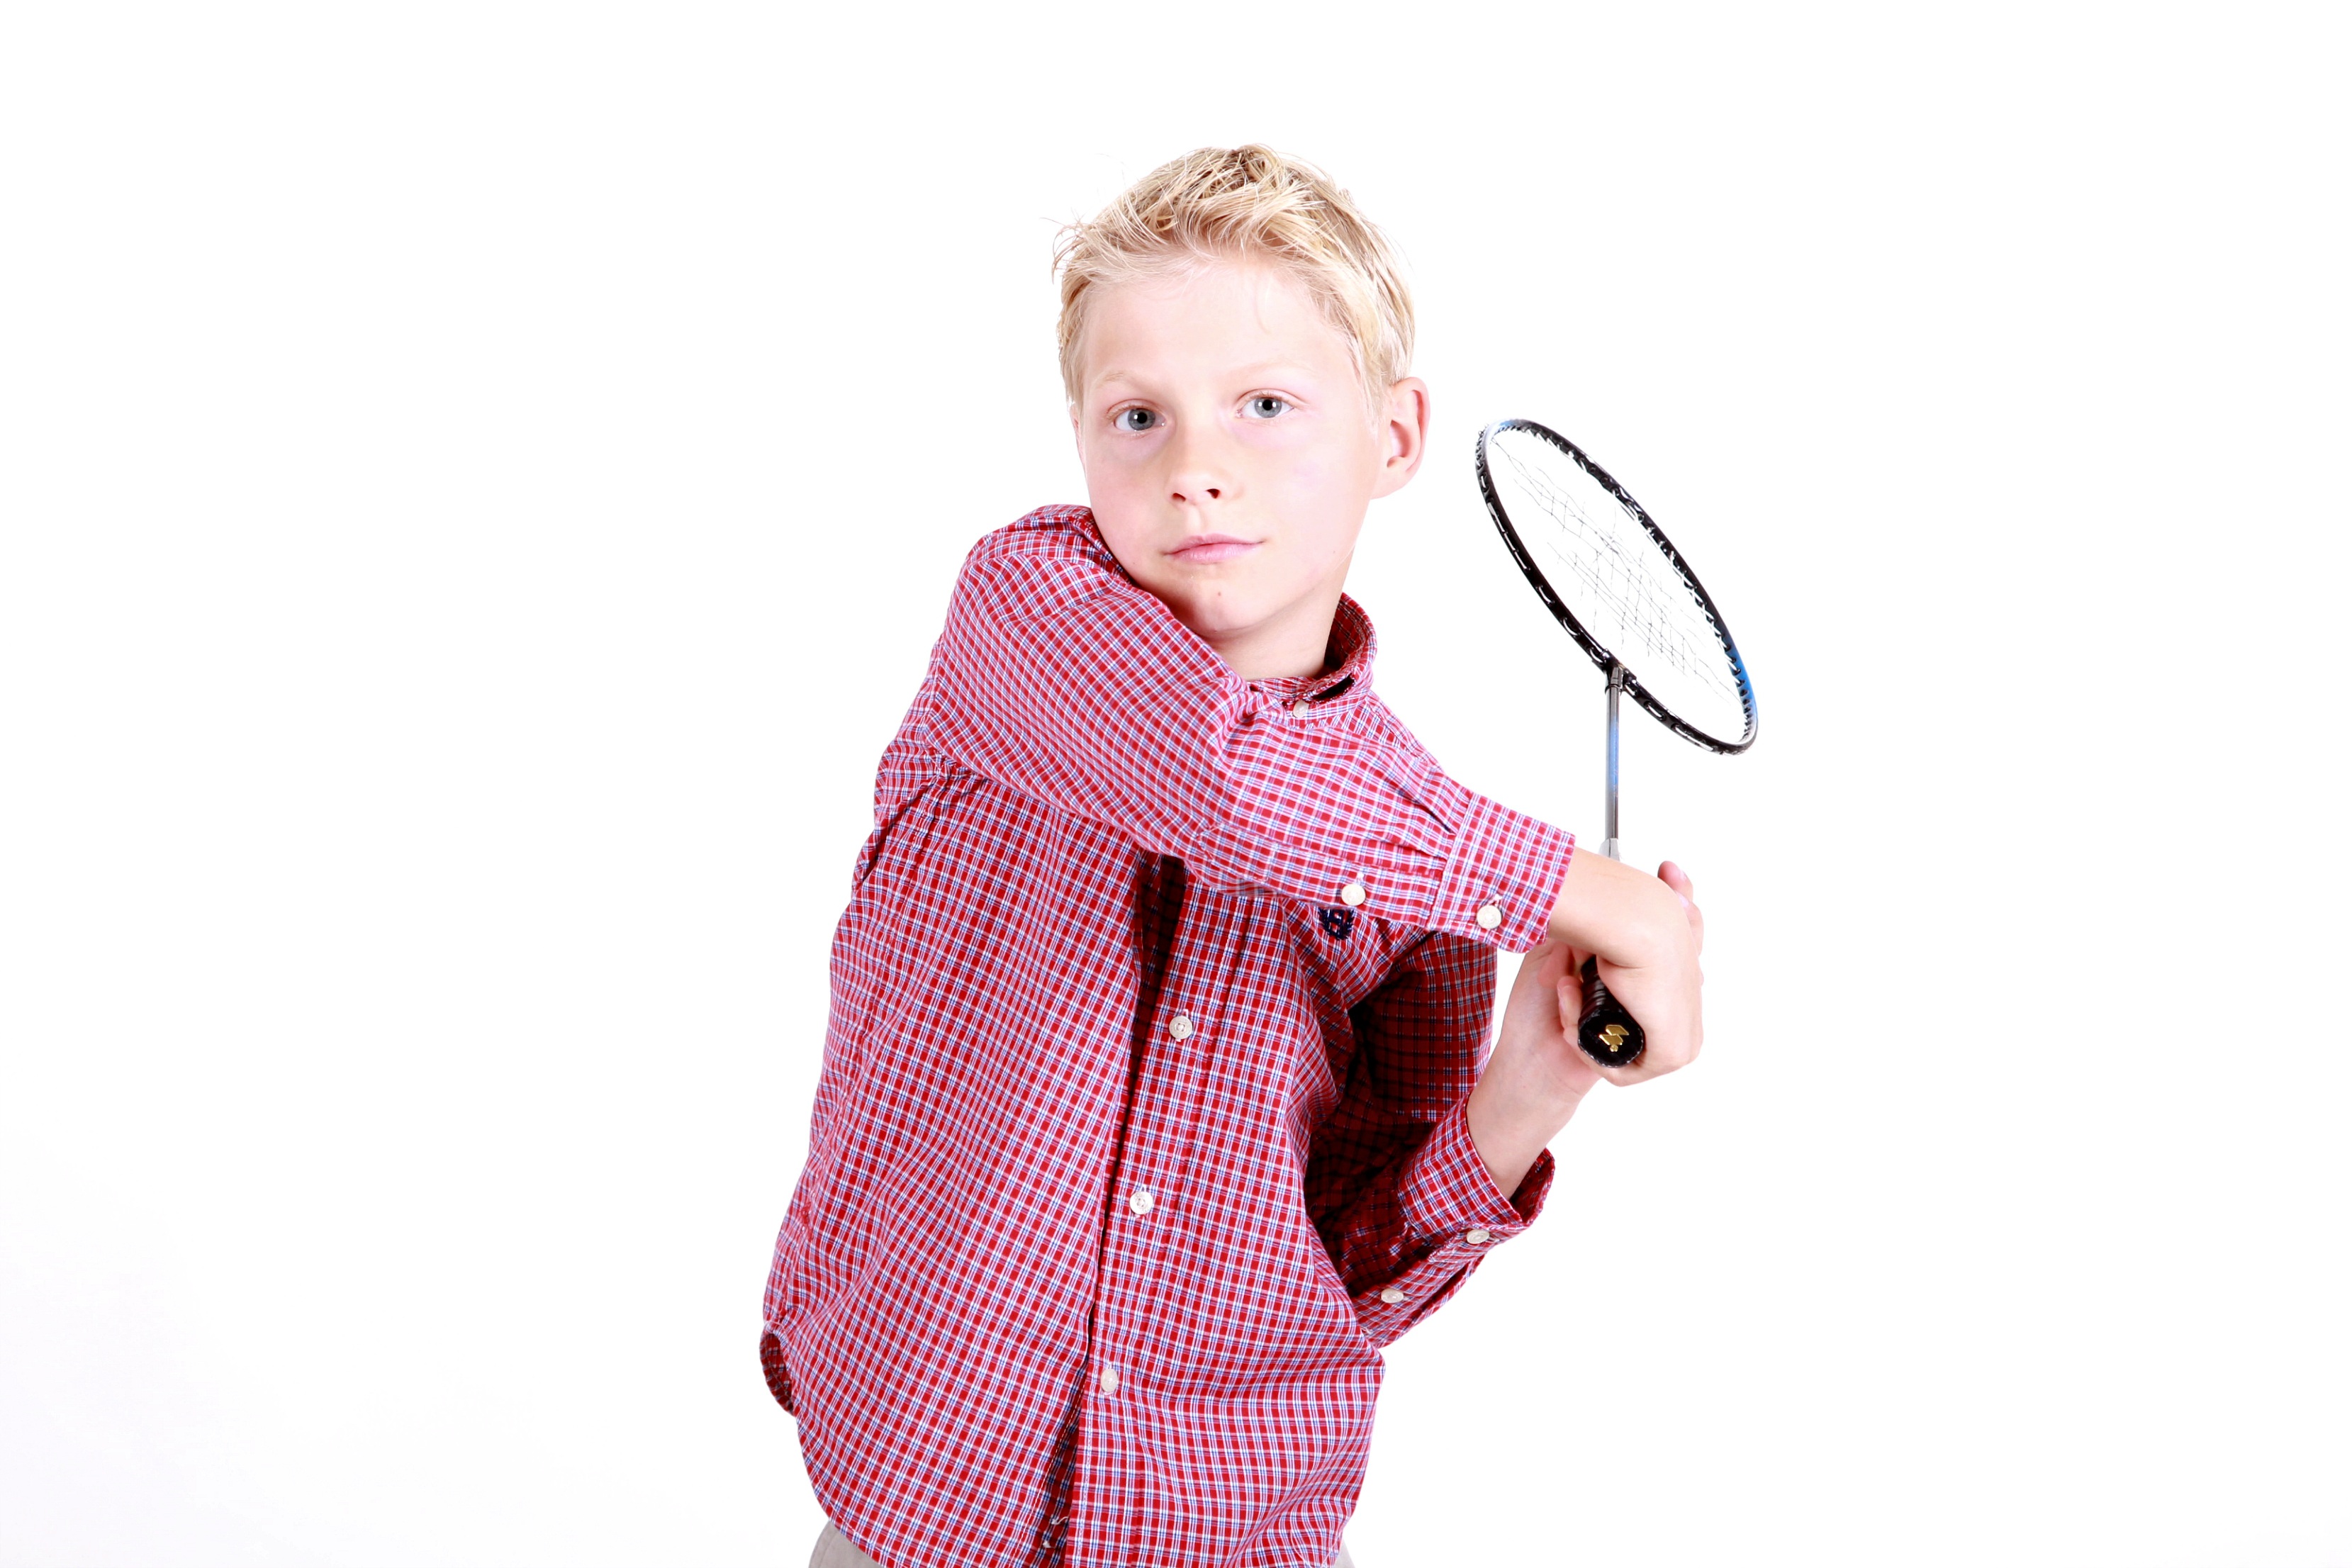
hand, sport, play, boy, kid, pattern, portrait, young, finger, child, playing, clothing, pink, outerwear, activity, product, children, toddler, badminton, sleeve, t shirt